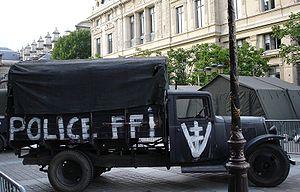
Camion des FFI (Forces Françaises de l'Intérieur), exposé pour le 60ème anniversaire de la libération de Paris.
La résistance intérieure française, appelée en France la Résistance, englobe l'ensemble des mouvements et réseaux clandestins qui durant la Seconde Guerre mondiale ont poursuivi la lutte contre l'Axe et ses relais collaborationnistes sur le territoire français depuis l'armistice du 22 juin 1940 jusqu’à la Libération en 1944.
La Retraite aux flambeaux est un roman de Bernard Clavel paru en 2002 aux éditions Albin Michel, puis en collection de poche aux éditions Pocket en 2004.
Les Forces françaises de l'intérieur sont le résultat de la fusion, au 1ᵉʳ février 1944, des principaux groupements militaires de la Résistance intérieure française qui s'étaient constitués dans la France occupée : l'Armée secrète, l'Organisation de résistance de l'armée, les Francs-tireurs et partisans, etc.
En France, la Police nationale est une police d'État. Elle est rattachée au ministère de l'Intérieur. Les policiers titulaires et stagiaires qui la composent sont des fonctionnaires de l'État.